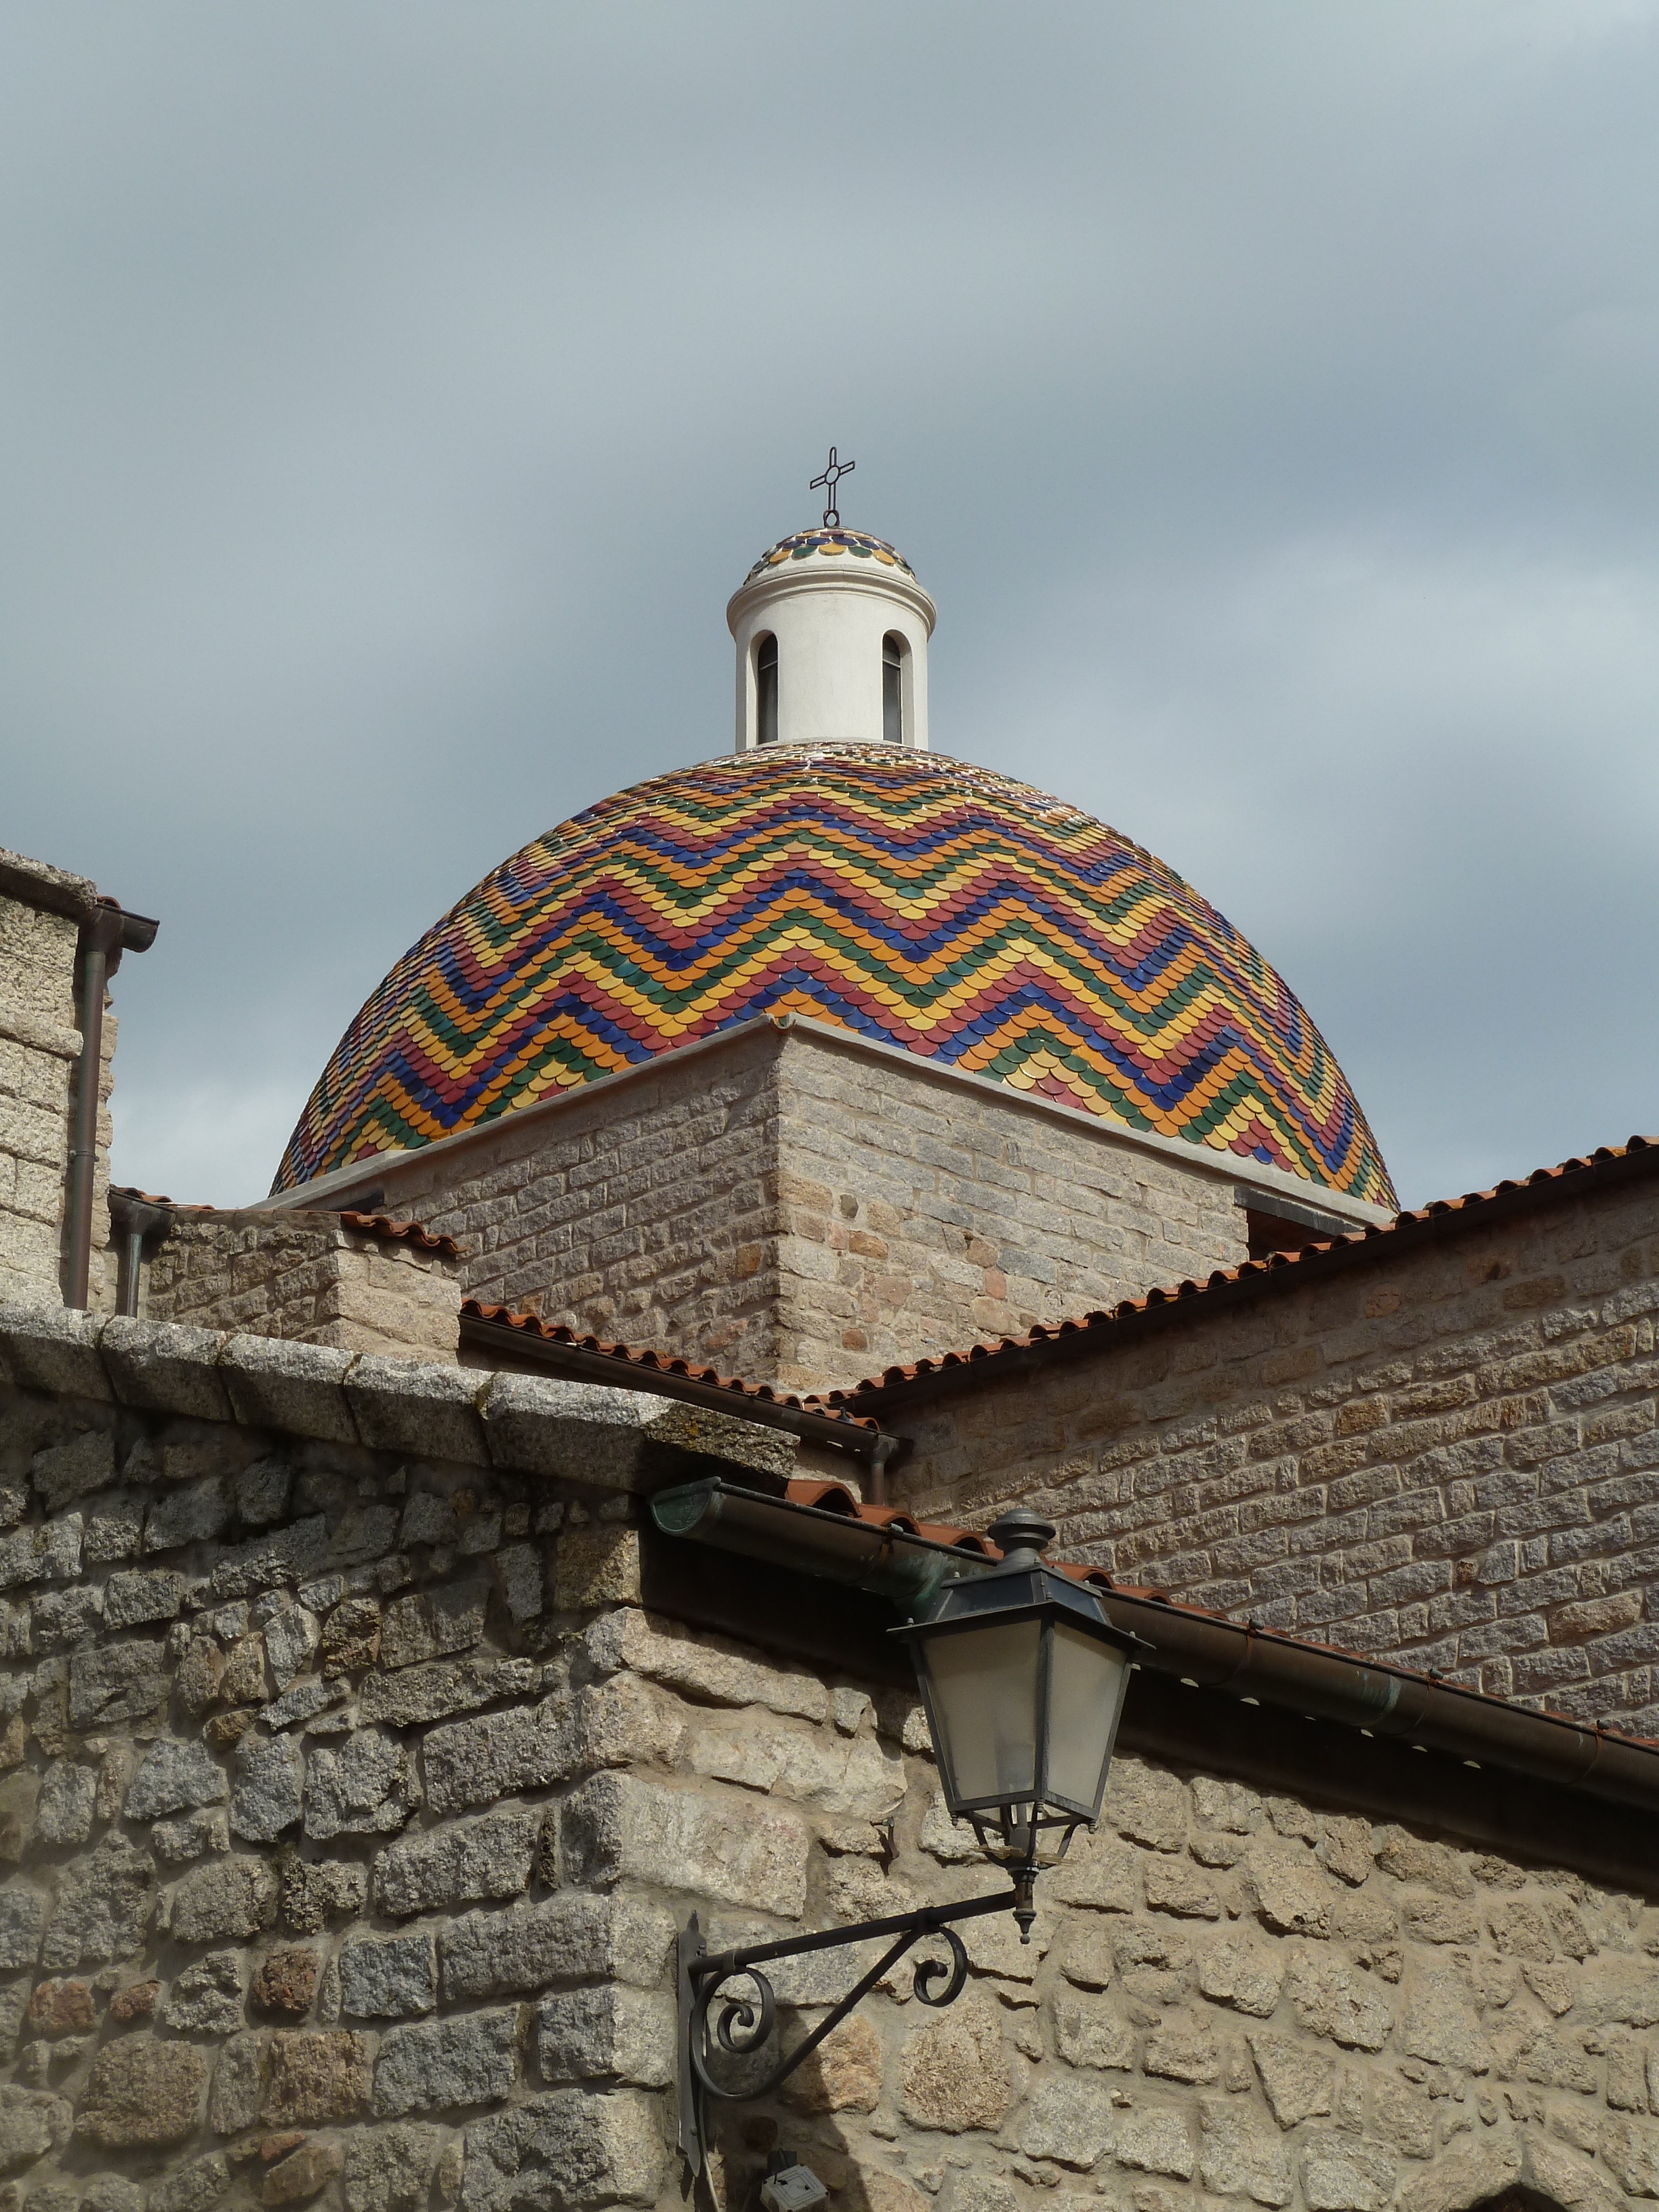
architecture, building, tower, religion, landmark, facade, church, cathedral, chapel, christian, place of worship, art, temple, monastery, christianity, holy, dome, dom, church dome, ancient history, dome church